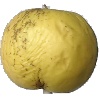
Label: golden_apple